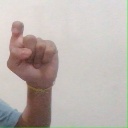
अक्षर: इ